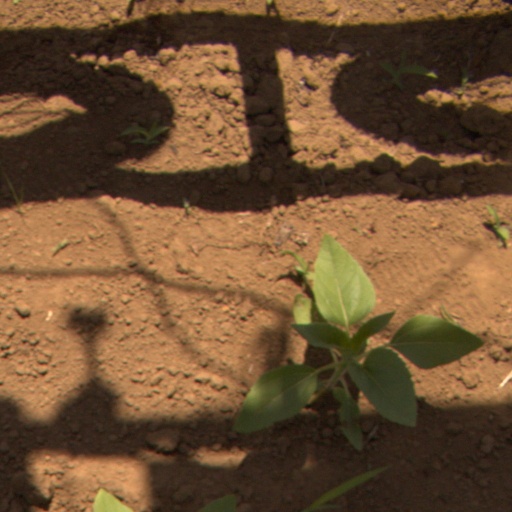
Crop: Jerusalem artichoke